Texas Longhorns

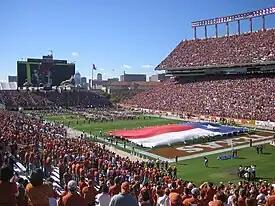
Darrell K Royal–Texas Memorial Stadium with a view of the Godzillatron

Two Texas Longhorn running backs have won college football's most prestigious individual award, the Heisman Trophy: Earl Campbell (1977) and Ricky Williams (1998). Seventeen Longhorn players and two Longhorn coaches have been inducted into the College Football Hall of Fame, while four are enshrined in the Pro Football Hall of Fame. have also received recognition for their performance.